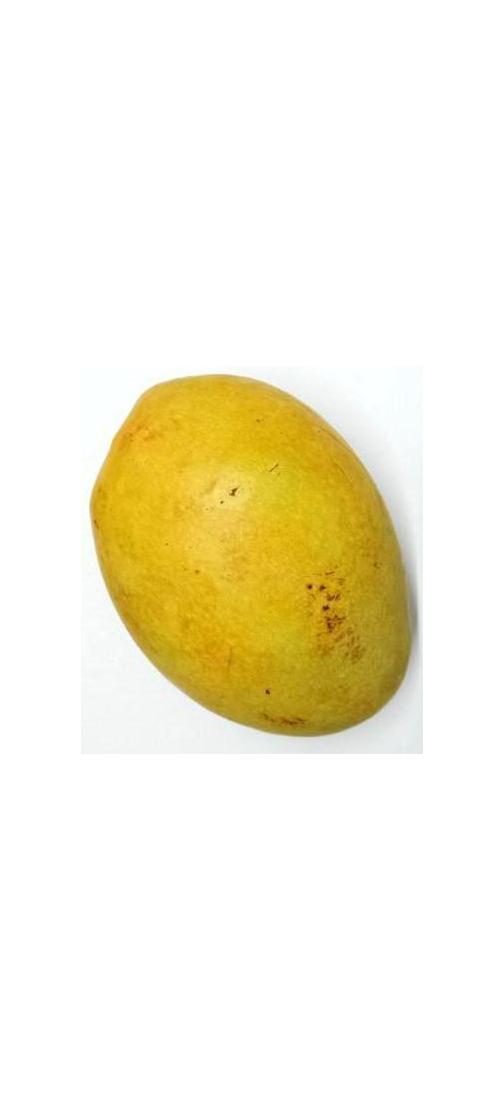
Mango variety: Bari-11